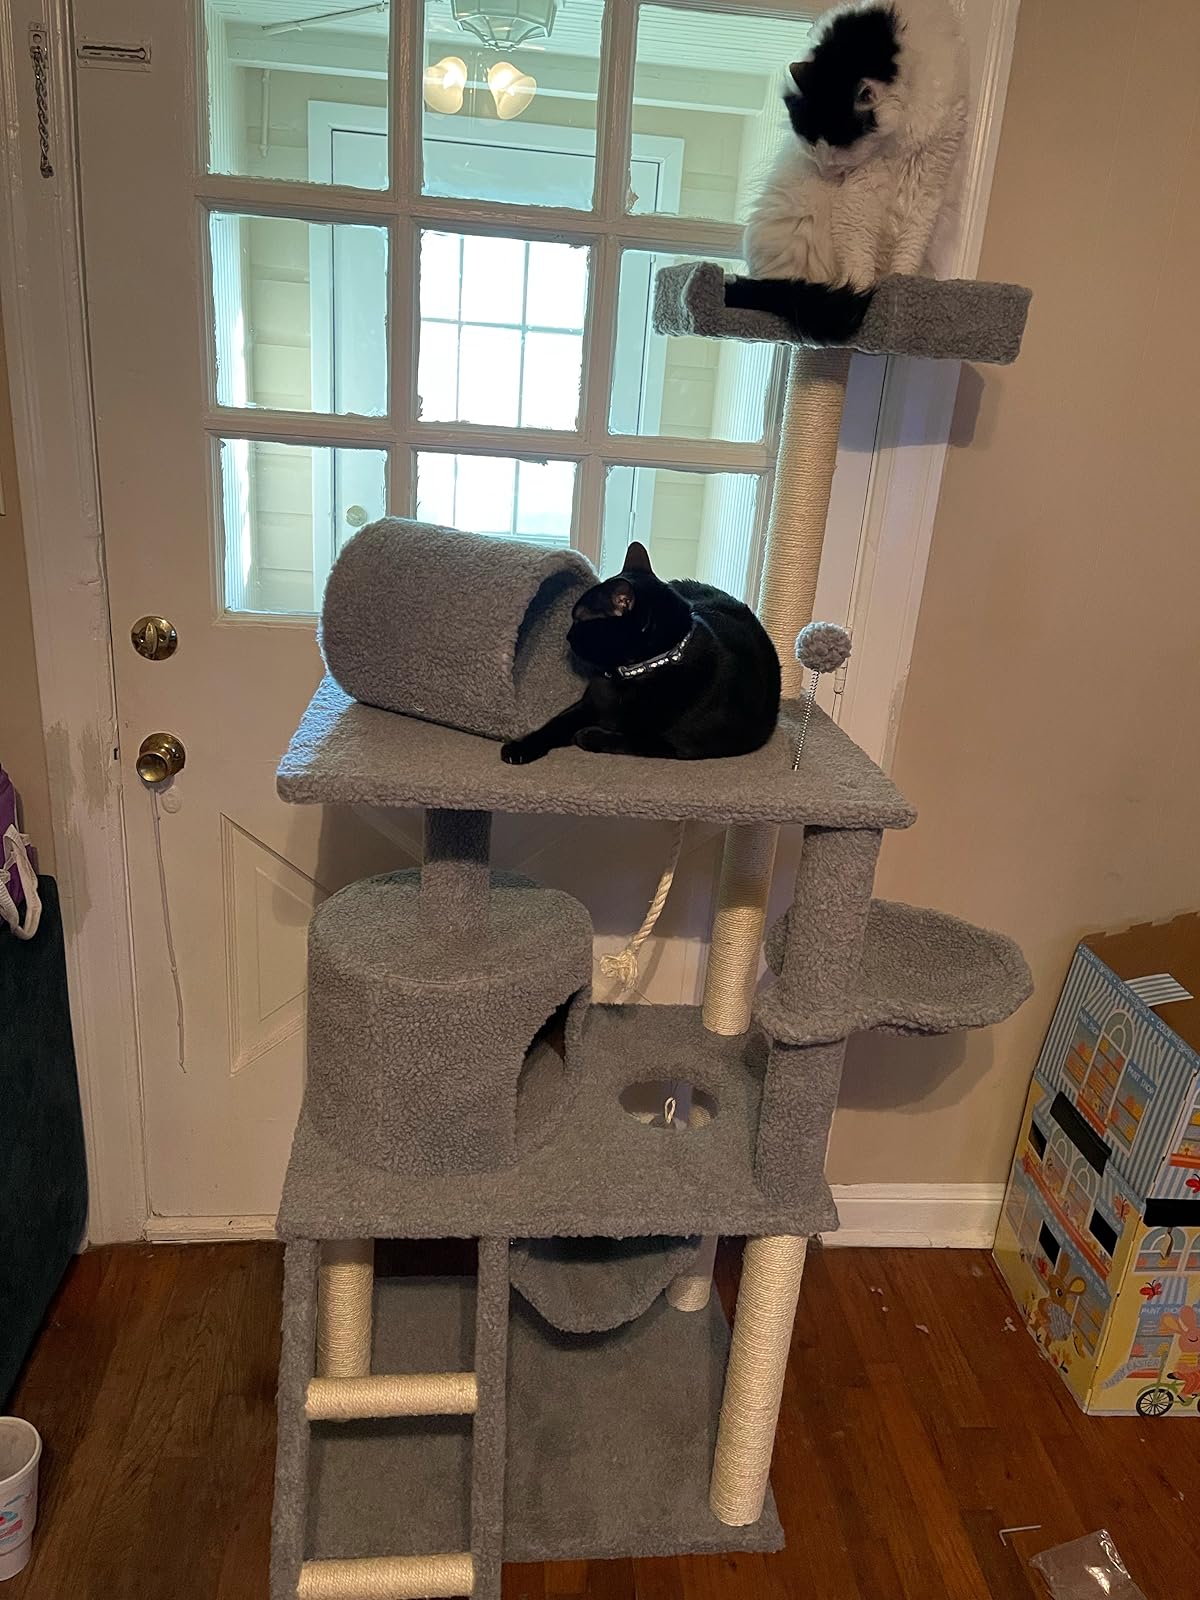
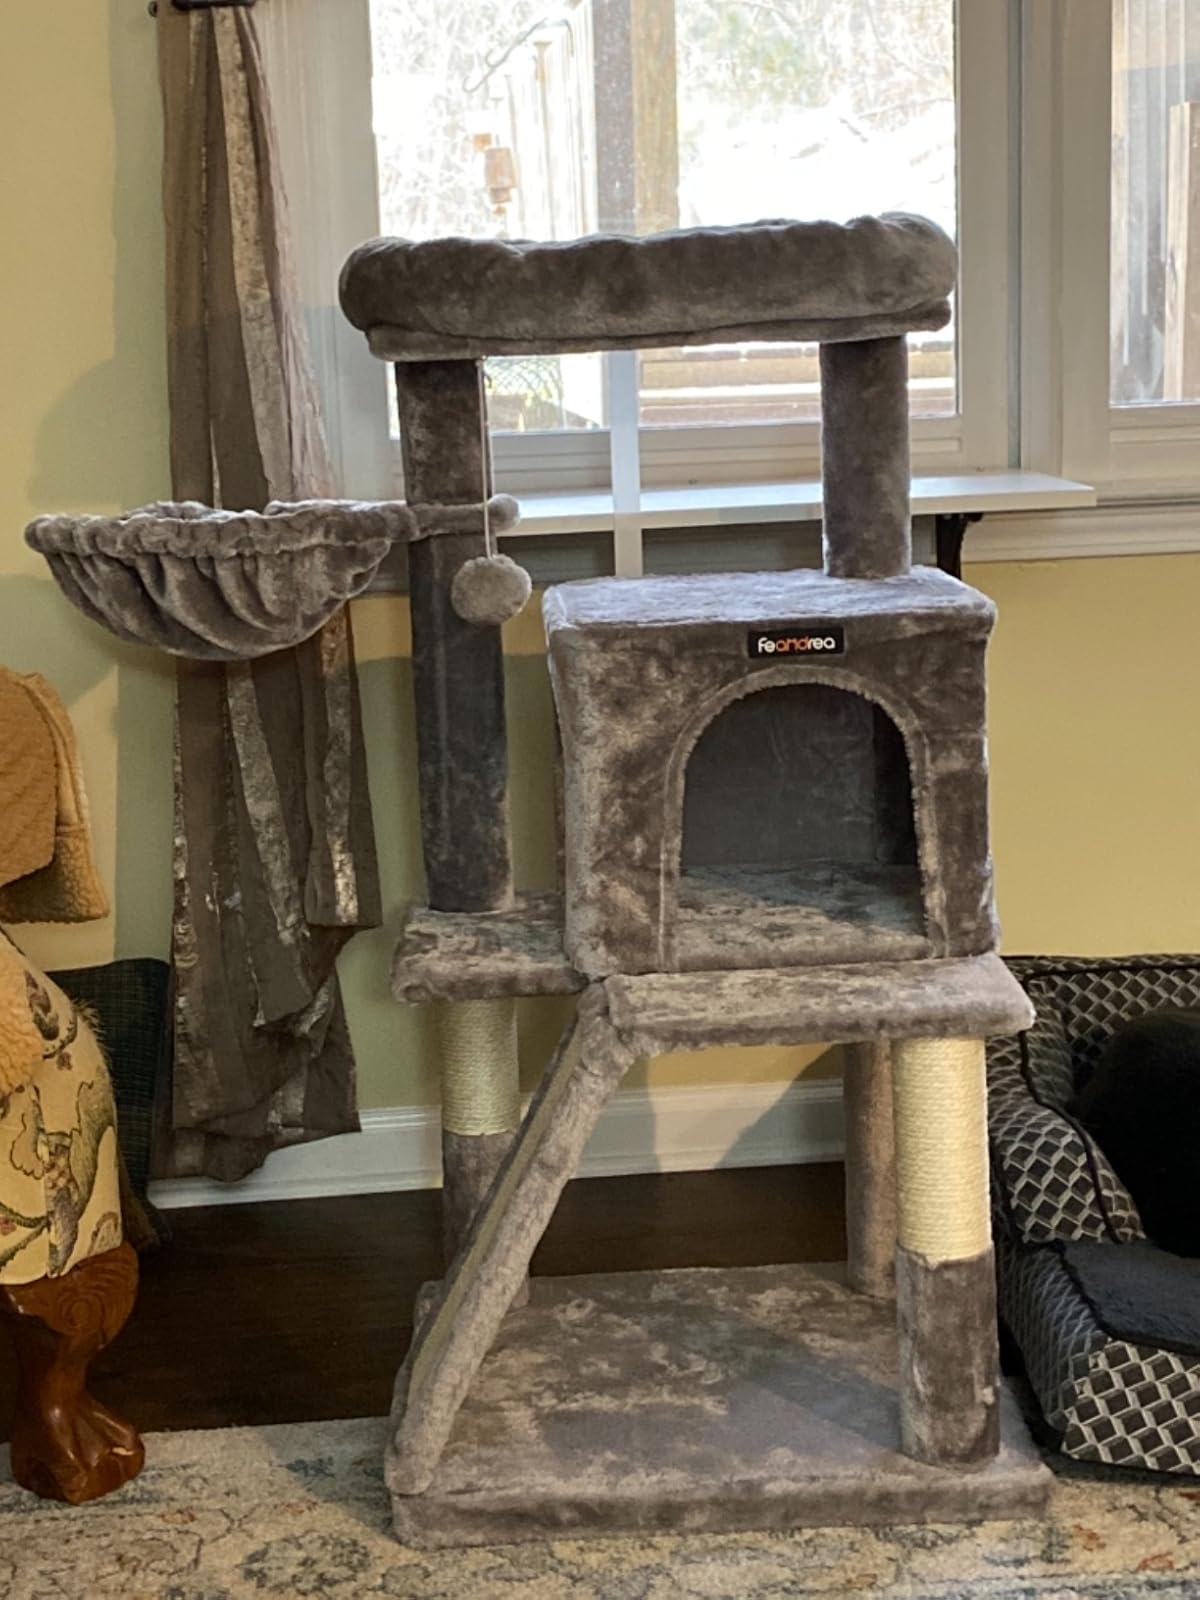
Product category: items_cat tree
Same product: no